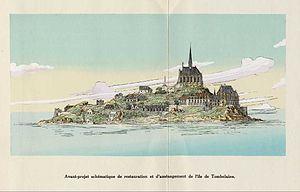
Projet d'aménagement du rocher de Tombelaine, extrait de la Notice sur la restauration et l’aménagement du rocher insulaire de Tombelaine. Archives départementale de la Manche (cl. A. Poirier, Bib C 781)
Tombelaine est un îlot granitique situé dans la baie du Mont-Saint-Michel, sur la rive droite du fleuve côtier de la Sée, à quelques kilomètres au nord du mont Saint-Michel. L'important marnage de la baie permet à cet îlot d'être atteint à pied sec par basse mer.